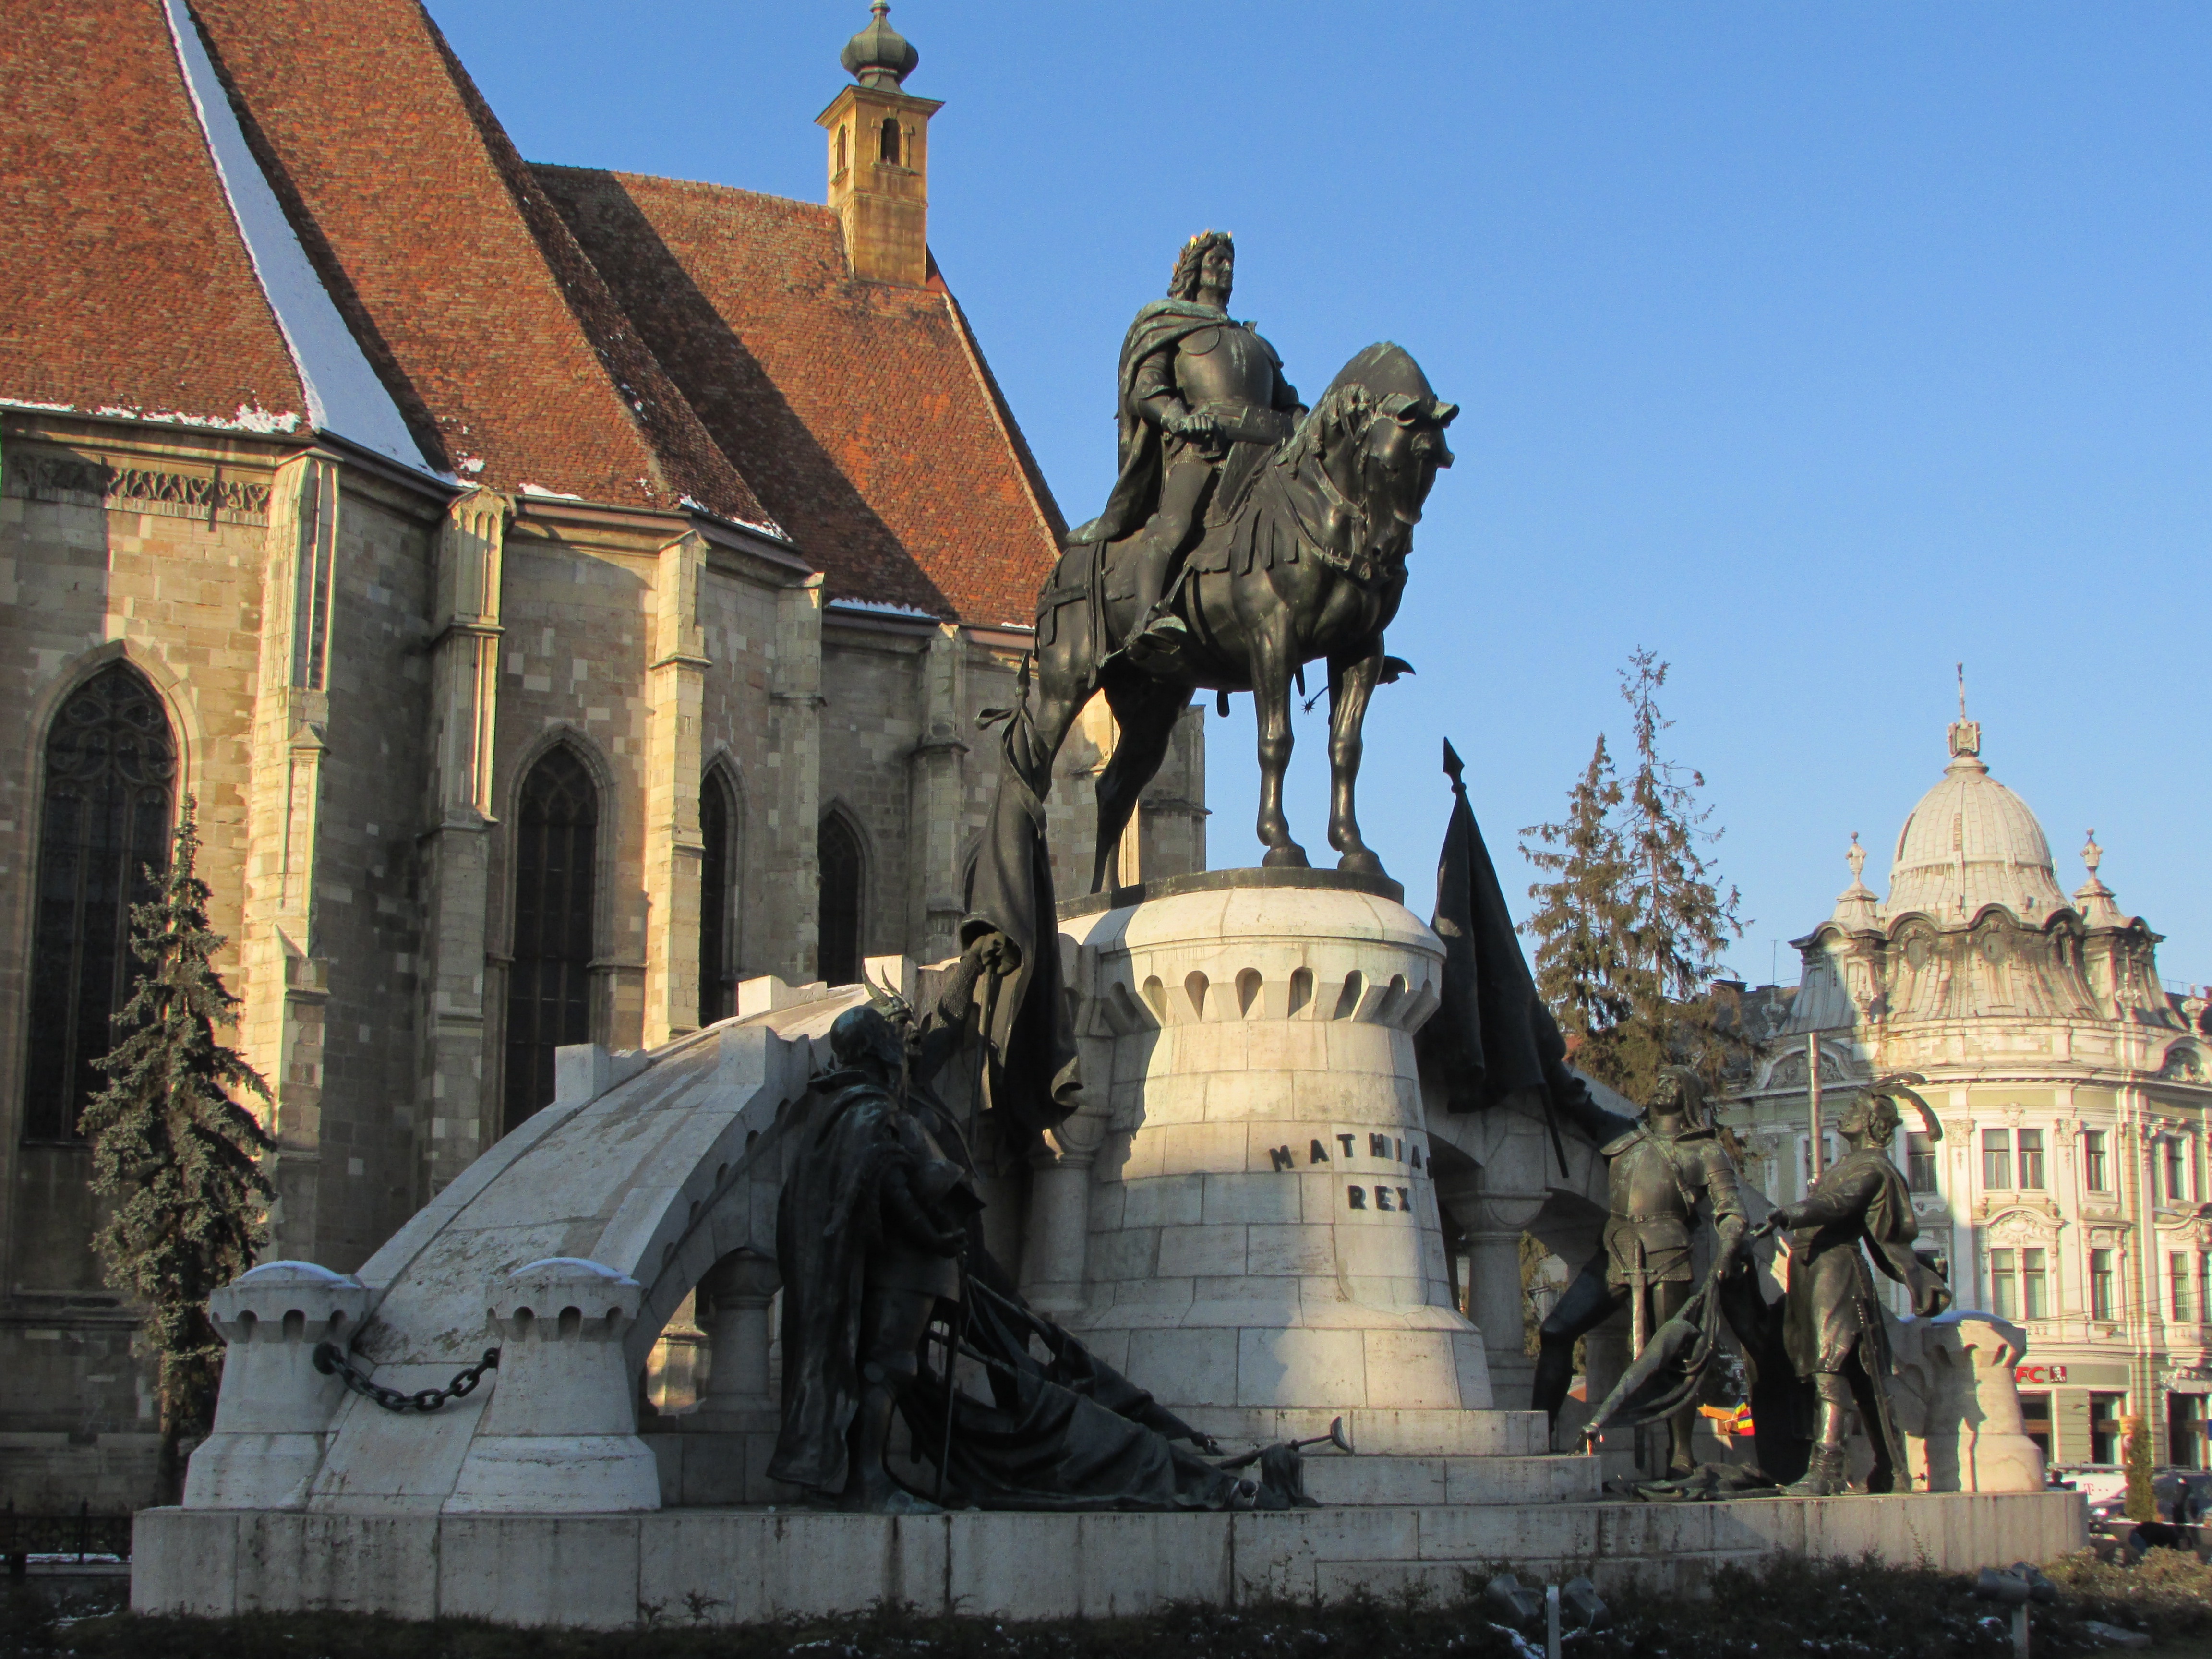
building, city, monument, statue, landmark, cathedral, tourism, place of worship, old town, temple, transylvania, historic site, cluj napoca, ancient history, matthias corvinus of hungary